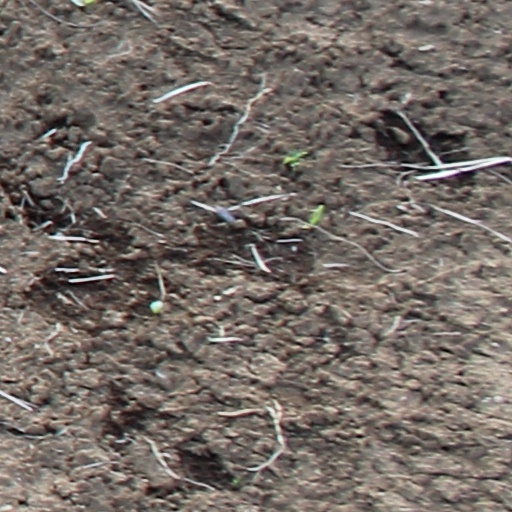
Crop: wheat